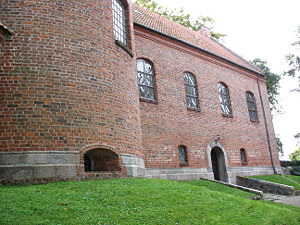
Skanderborg Slot
I bunden af tårnet ses skydeskår, som blev lavet, da Christian 4. befæstede slottet.
I bunden af tårnet ses skydeskår, som blev lavet, da Christian 4. befæstede slottet.
Fangekælderen fra slottet kan ses endnu.
Skanderborg Slot var et kongeslot på en lille ø i Skanderborg Sø – en glimrende forsvarsposition ved den mest regulære adgangsvej til Aarhus. Det ældste kendte blev påbegyndt i år 1171 under Valdemar den Store, og det var begyndelsen på byen Skanderborg.